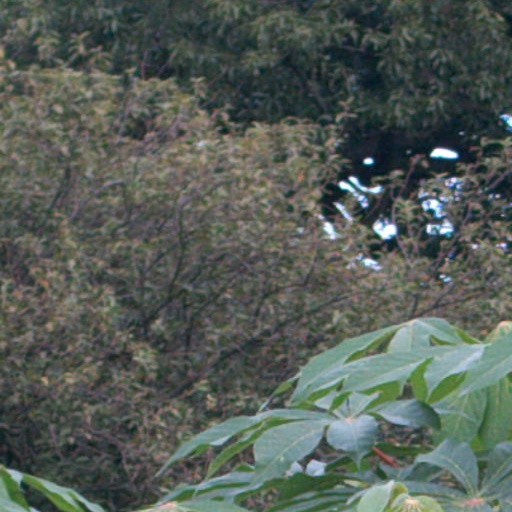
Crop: cassava